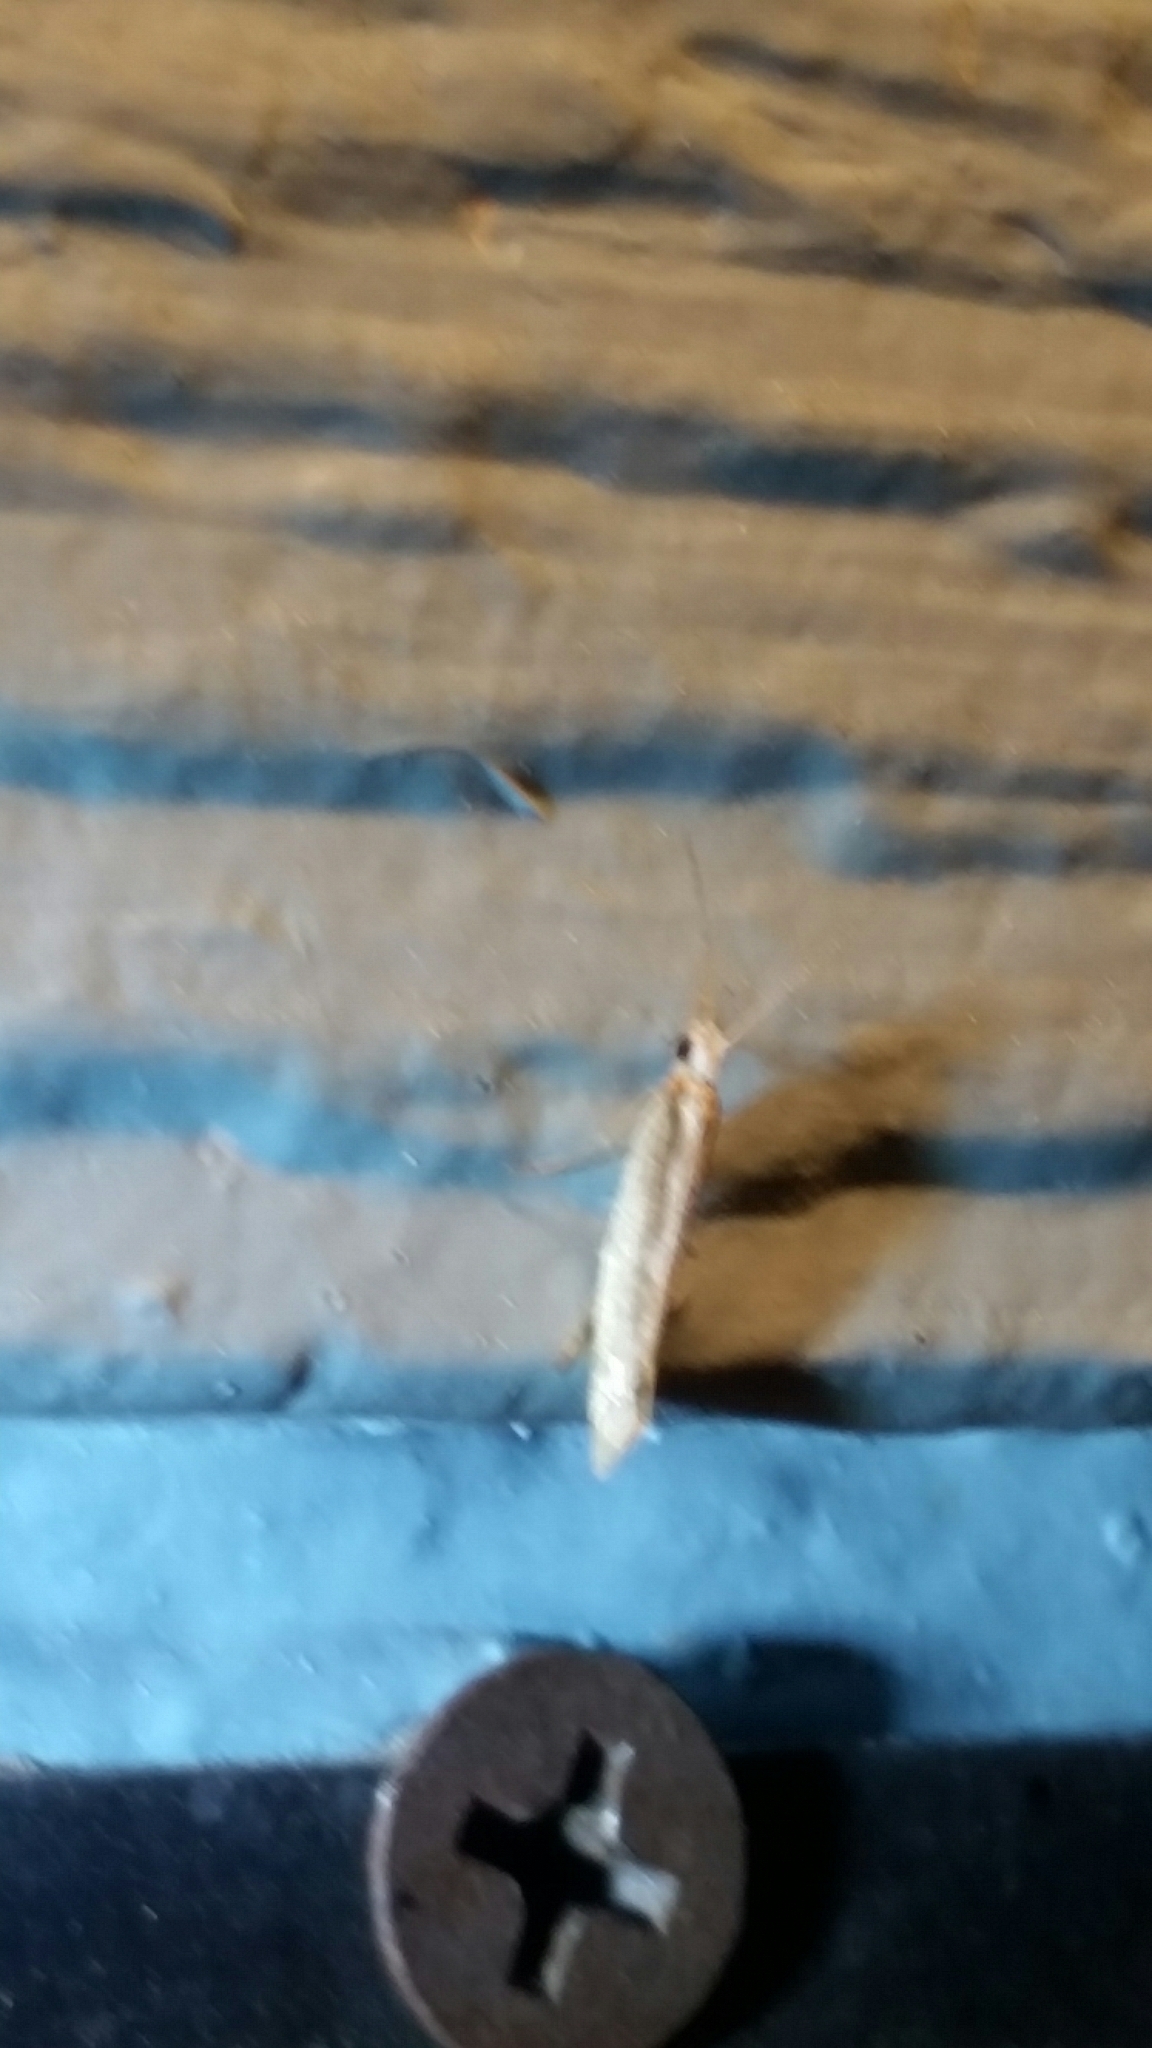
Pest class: diamondback_moth